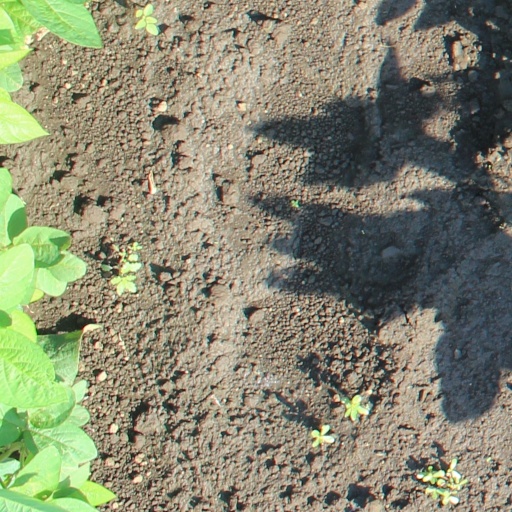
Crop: soybean